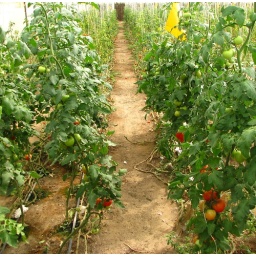
tomatoes in the green house